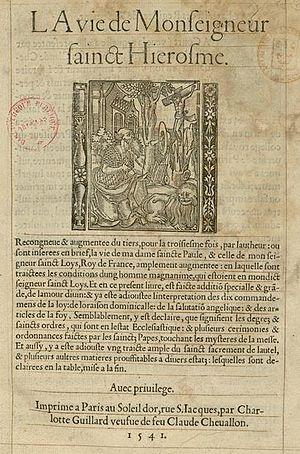
Première page de La Vie de monseigneur sainct Hierosme de Louis Lasseré, Imprimé à Paris au Soleil d'Or, rue S[aint] Jacques, par Charlotte Guillard, veufve de feu Claude Chevallon. 1541. in-2°
Charlotte Guillard est une imprimeuse française de la première moitié du XVIᵉ siècle.